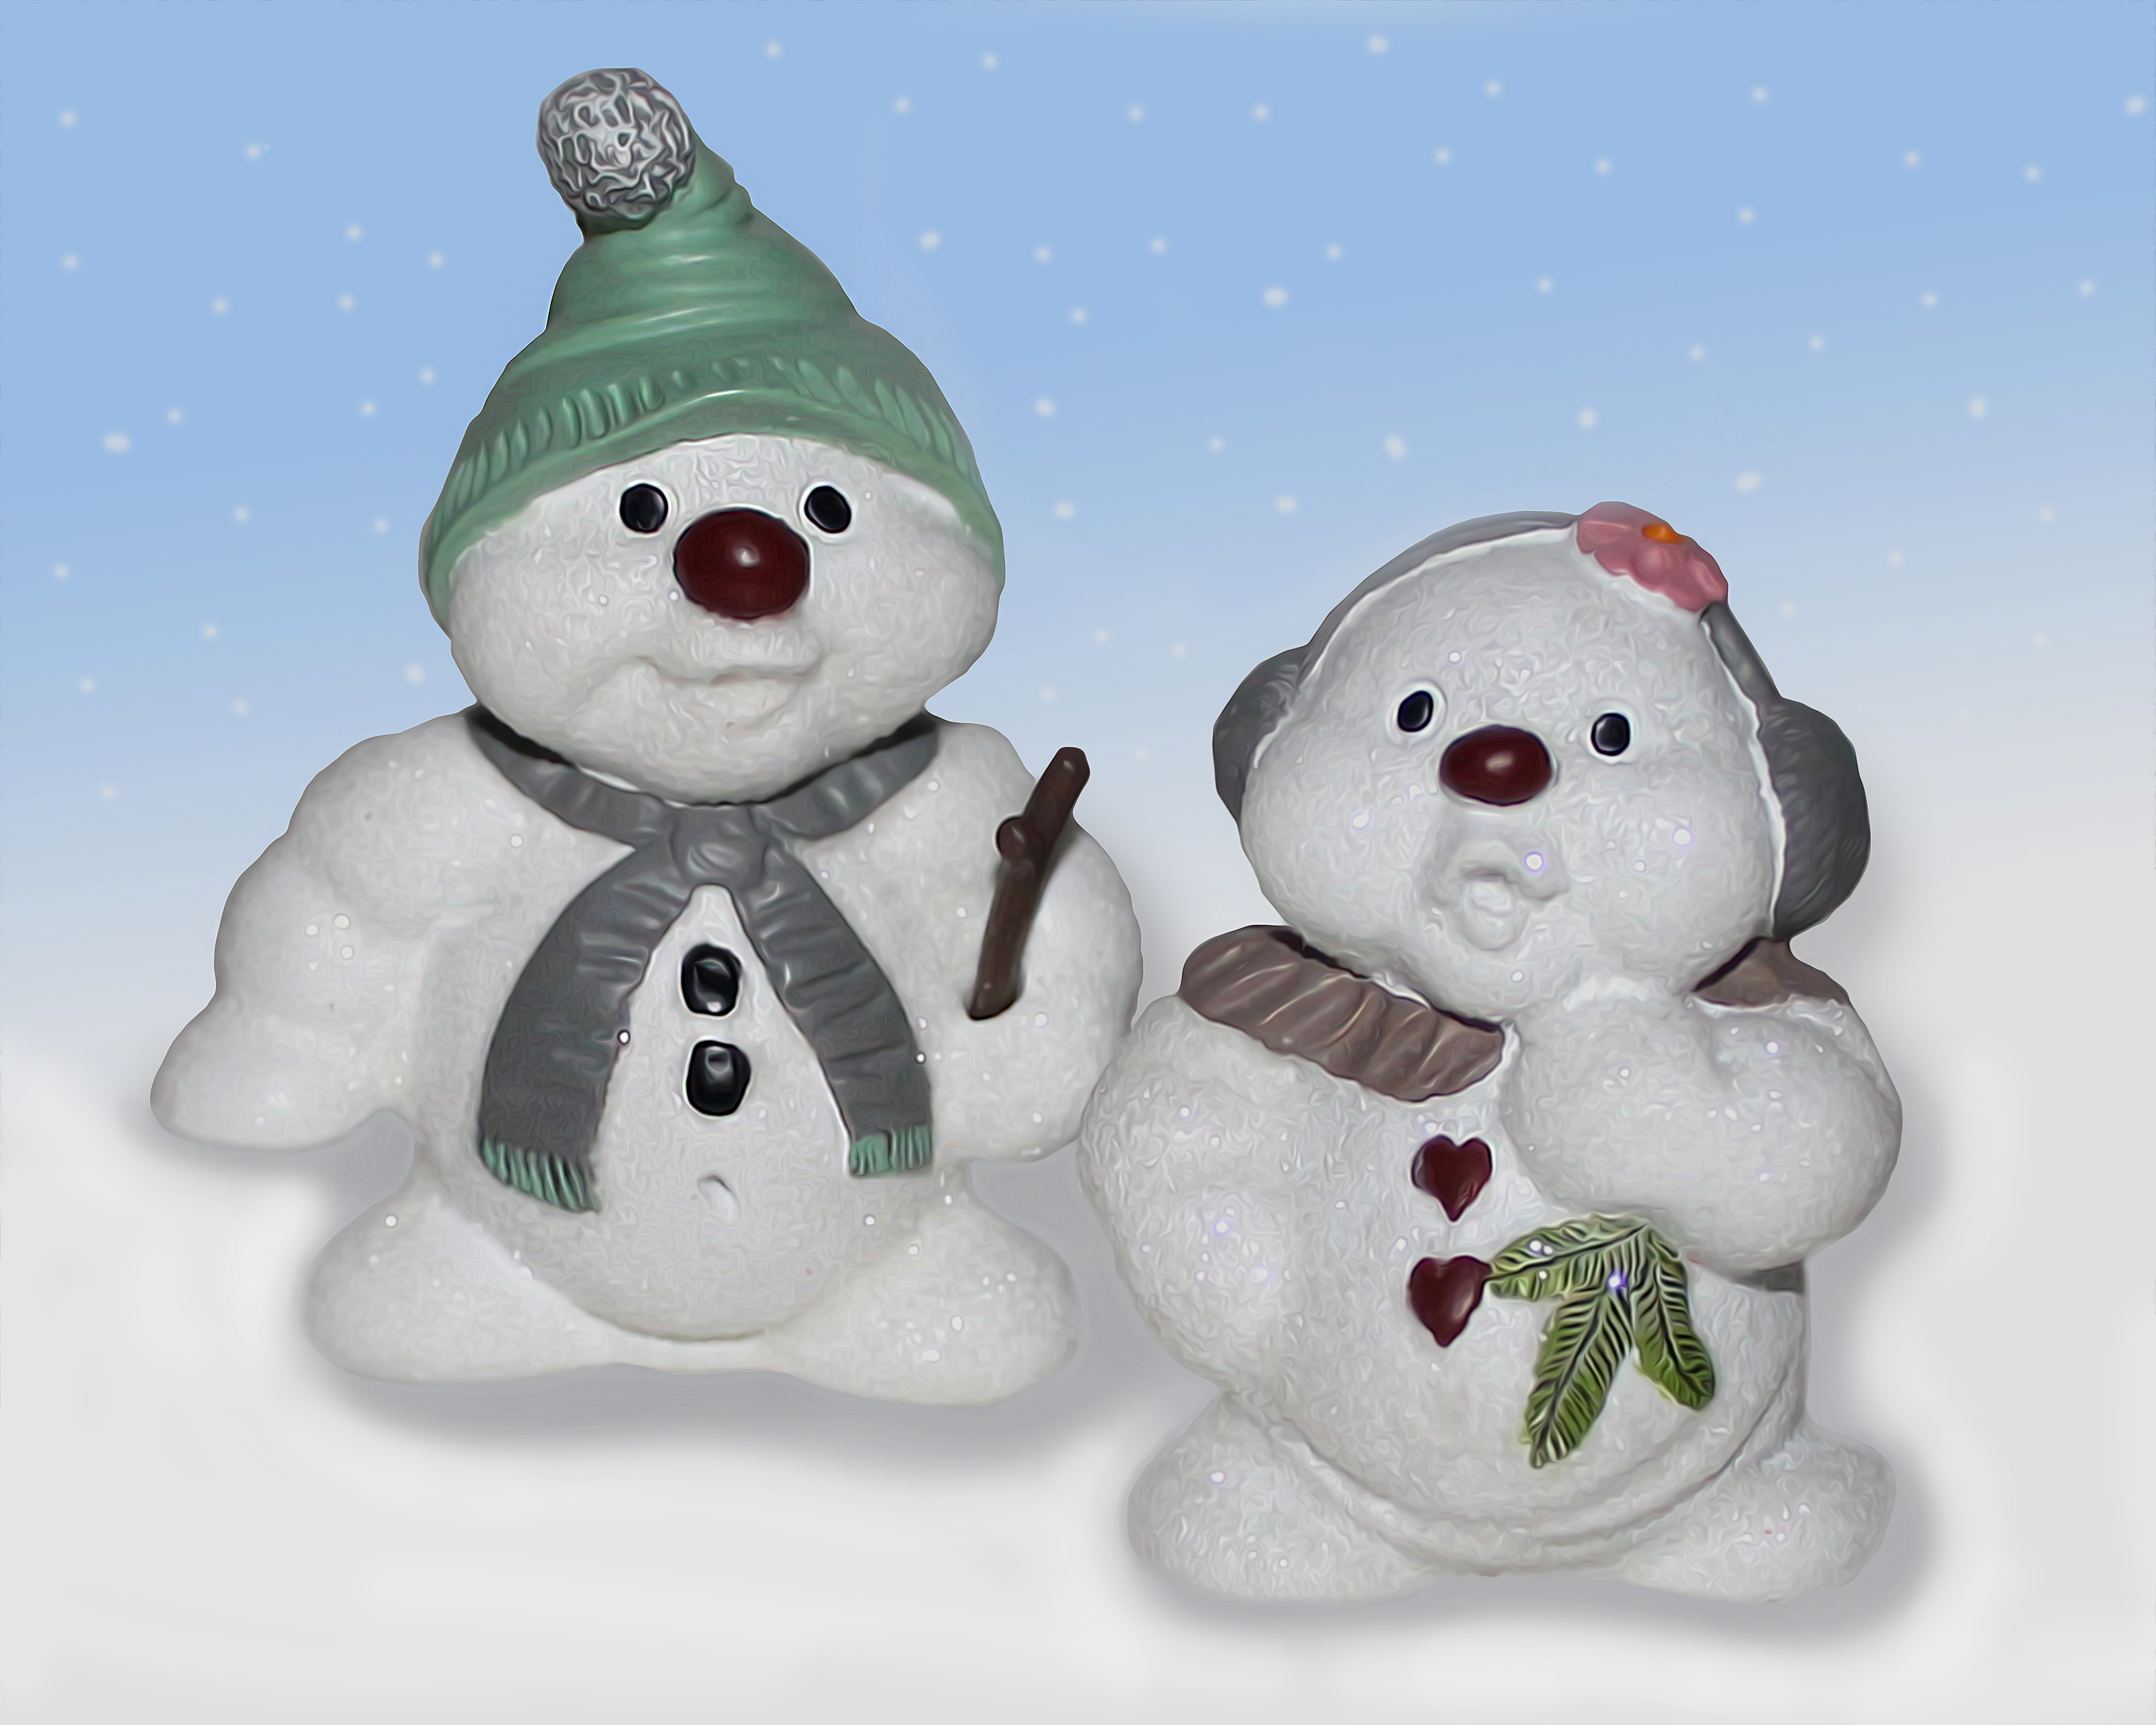
snow, cold, winter, girl, white, boy, frost, couple, snowy, christmas, garnish, snowman, denmark, comfort, december, 2, snowmen, stuffed toy, snekone